Bodensee–Toggenburg railway

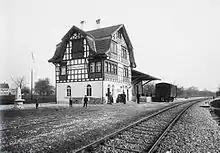
Steinebrunn station with mansard roof

The BT did not build the station buildings as standardised types, but like the Rhaetian Railway, it built station that were intended to reflect building types found in the area. The BT station buildings and the joint station in Lichtensteig were built according to drafts by the St. Gallen architect Salomon Schlatter.